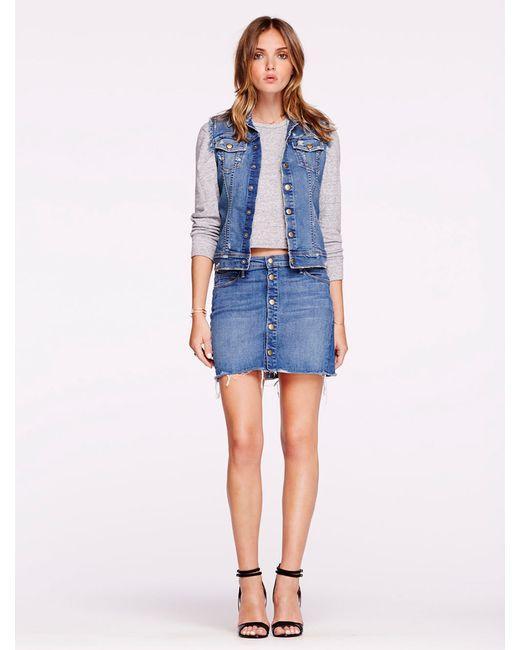
Ärmellose Jeansjacke mit Rock für Damen